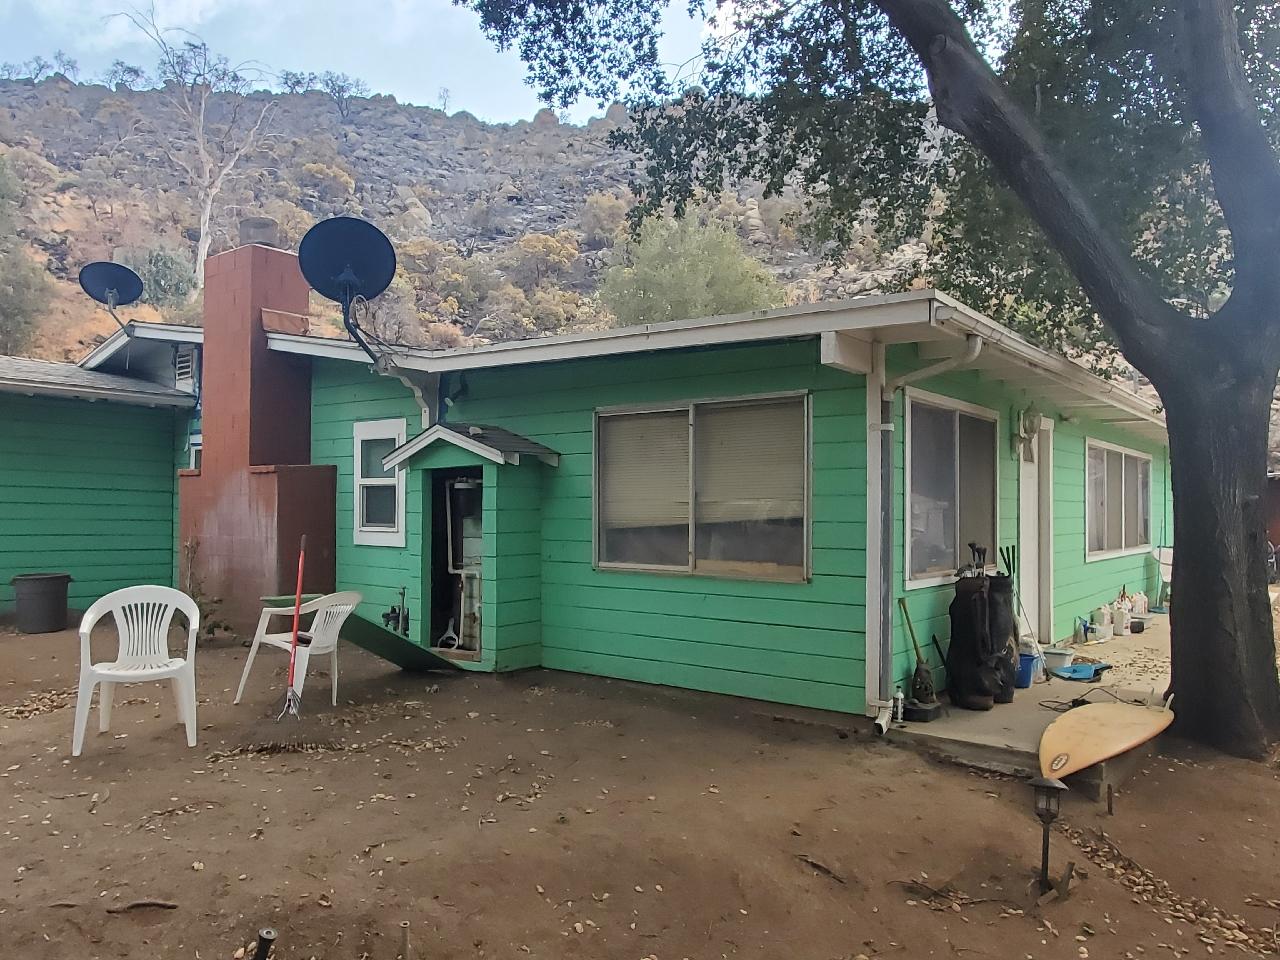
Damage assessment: no_damage